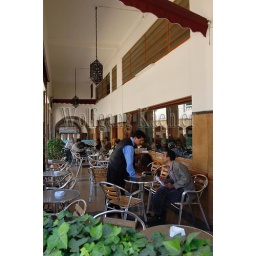
Morocco, casablanca, street scene near palace of the king, tea house